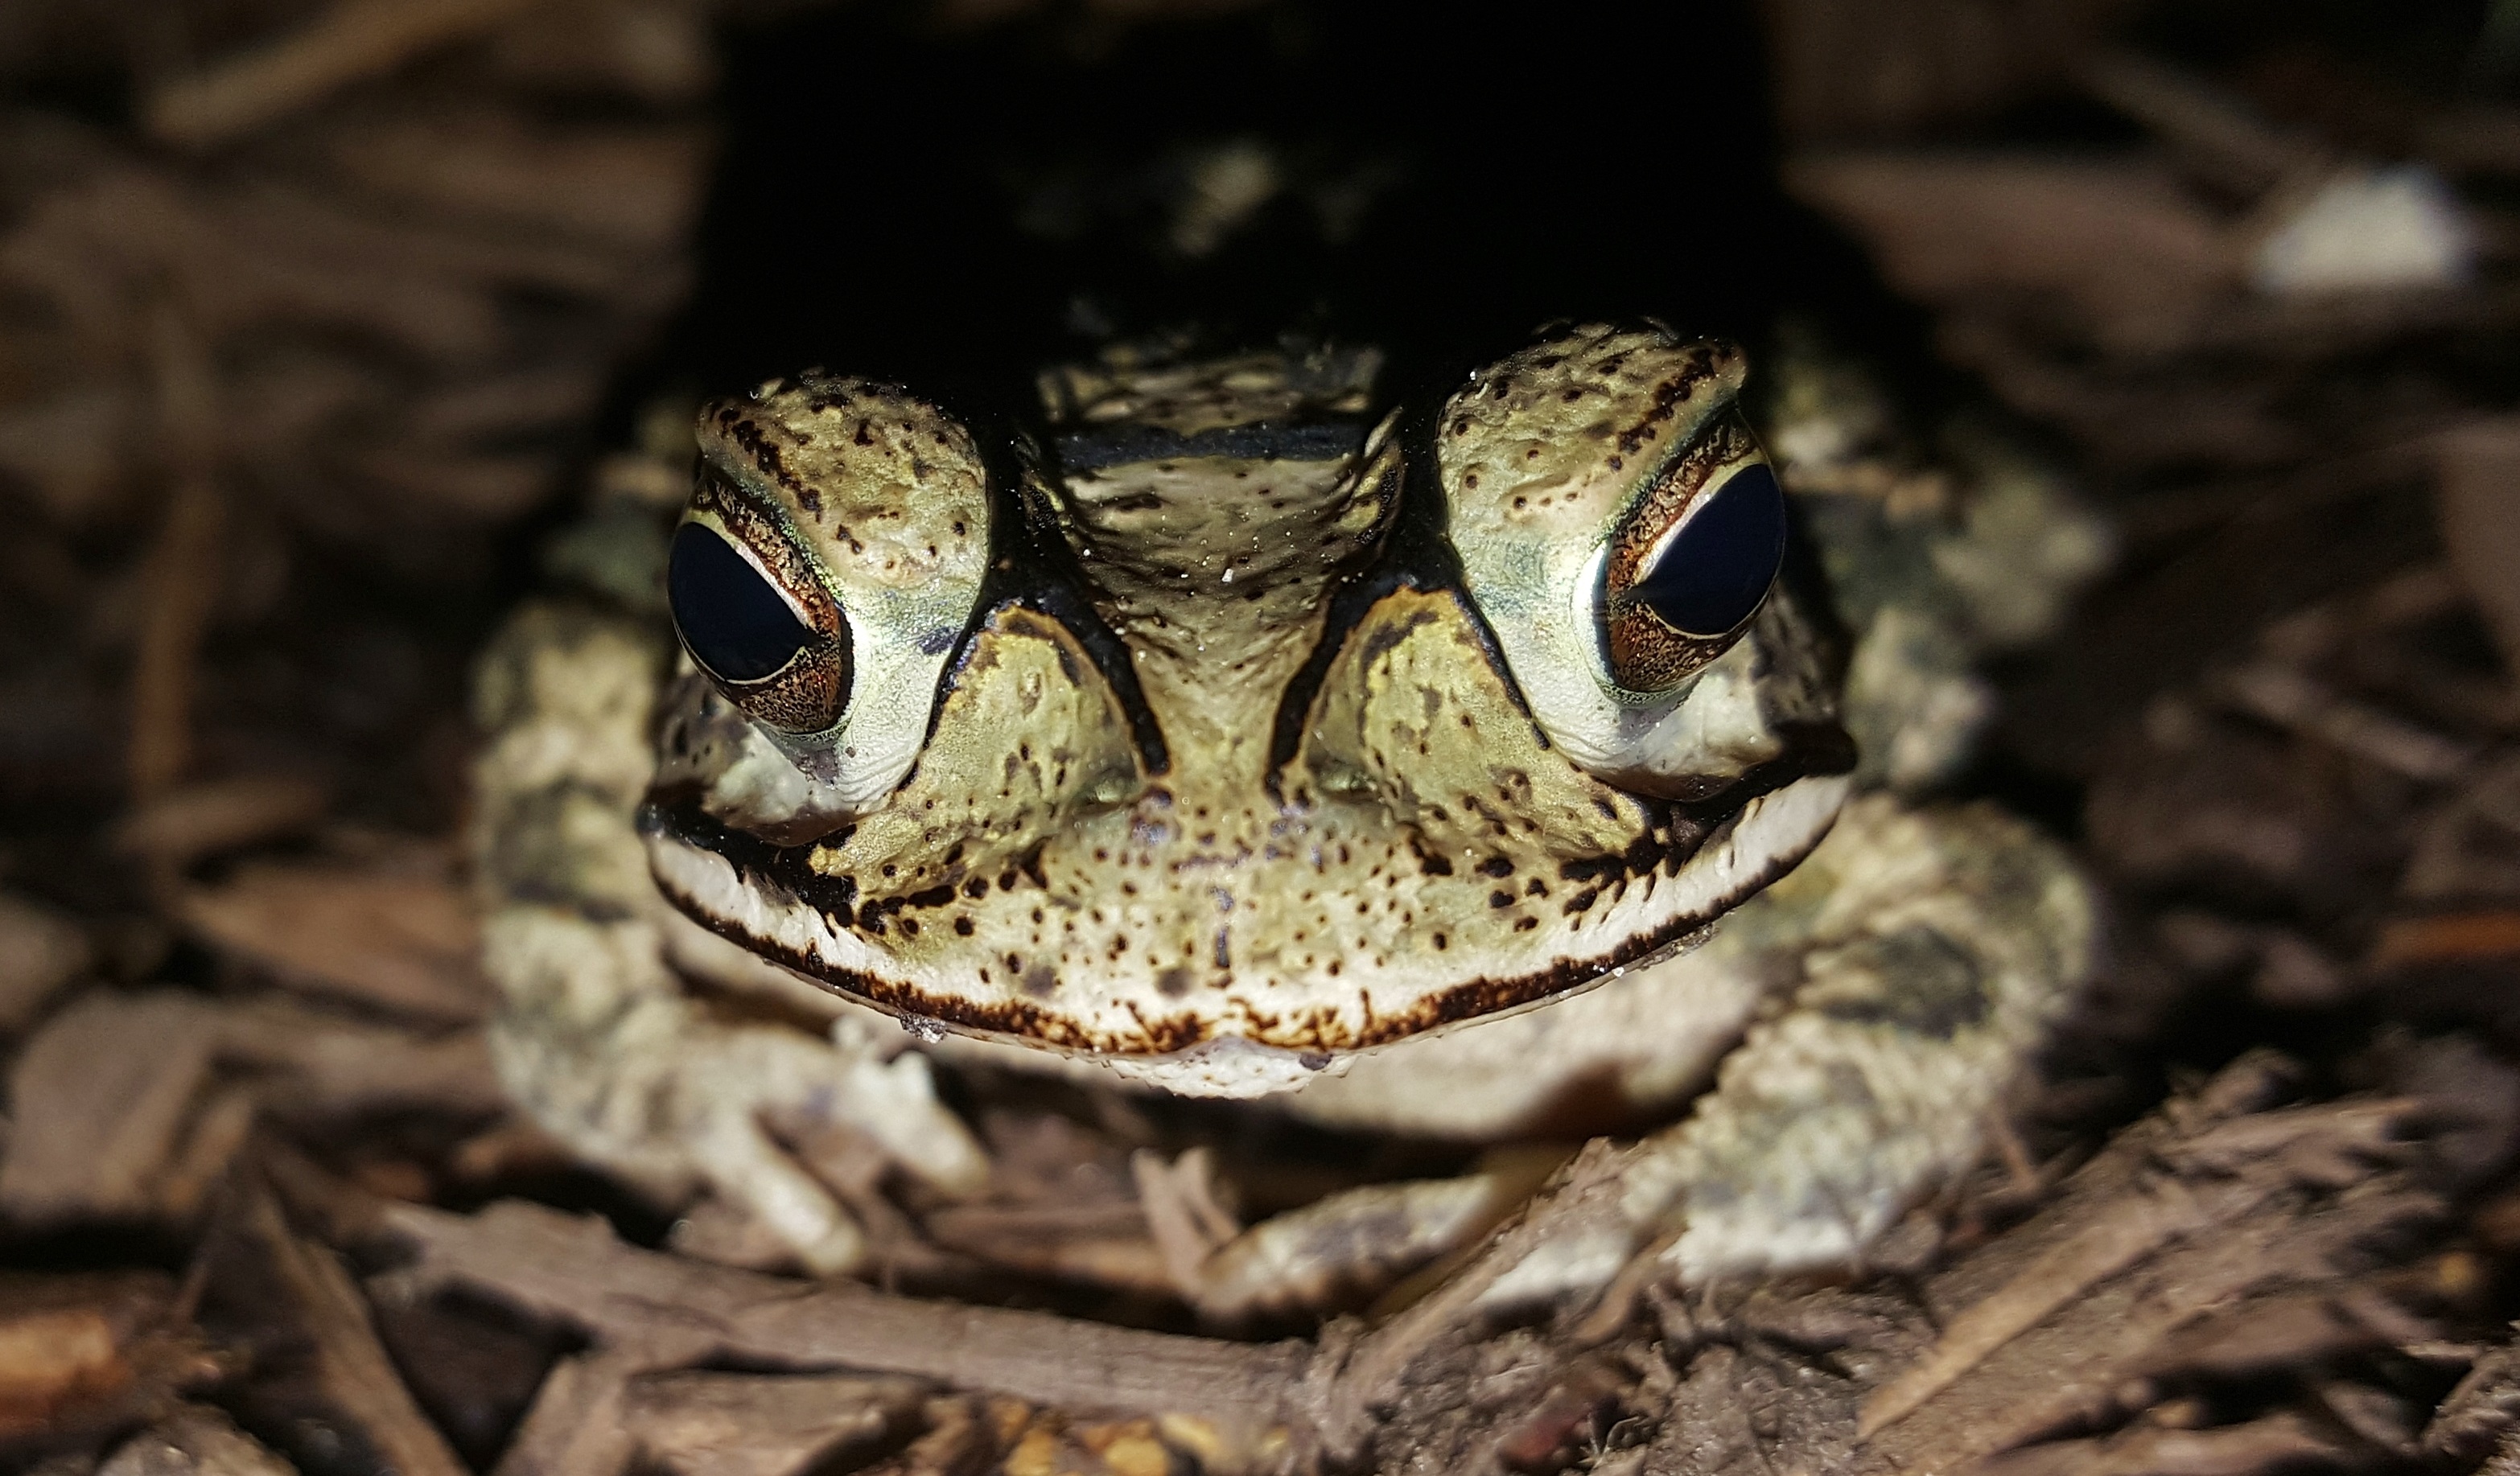
nature, night, animal, looking, wildlife, biology, sitting, toad, reptile, amphibian, fauna, close up, snake, vertebrate, creature, staring, warty, serpent, macro photography, warts, croak, patterned, bufo, croaking, gulf coast toad, tubercles, valliceps, incilius valliceps, boa constrictor, scaled reptile, boas